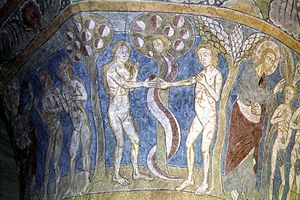
Nylars Kirke / Billeder
Nylars Kirke på Bornholm
Nylars Kirke ligger i Nylarsker Sogn på Sydbornholm, nær Rønne. Navnet Nylars er en folkeetymologisk omdannelse af Nikolaus, navnet på den helgen til hvem kirken var indviet.